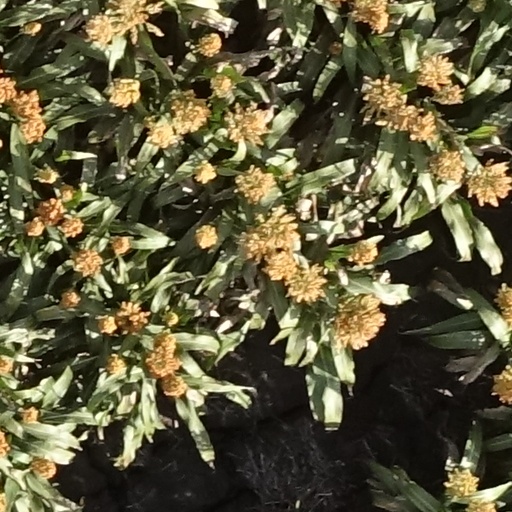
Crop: sorghum